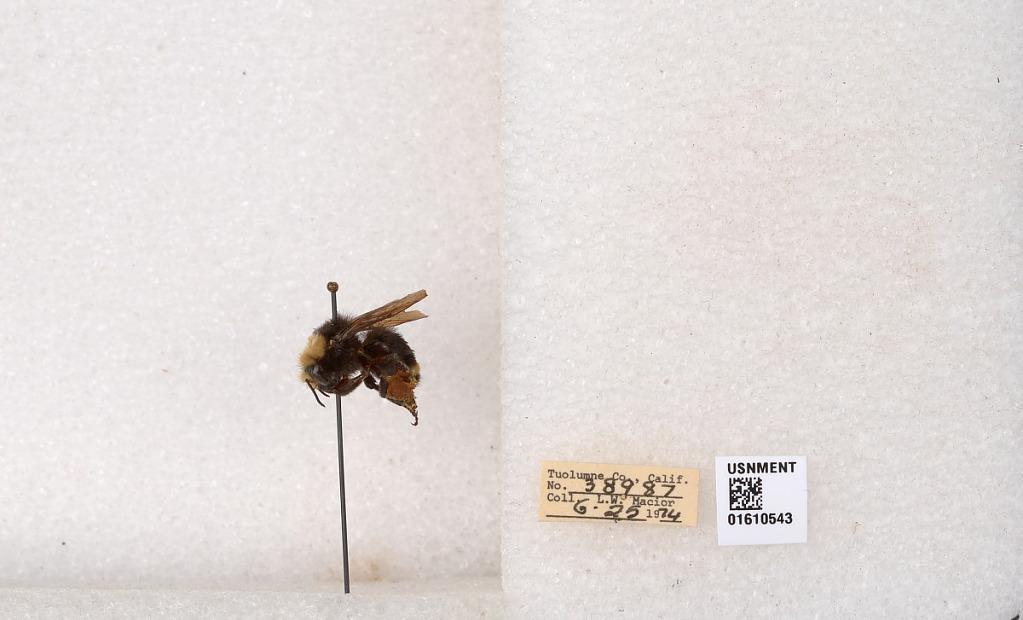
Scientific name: Bombus (Pyrobombus) vosnesenskii Radoszkowski
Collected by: L. Macior
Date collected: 1974-6-25
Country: United States
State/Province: California
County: Tuolumne
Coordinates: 37.9712, -120.228